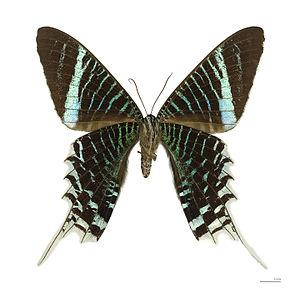
Le Chinois vert est une espèce de lépidoptères américains de la famille des Uraniidae et de la sous-famille des Uraniinae.
La sous-famille des Uraniinae compte sept genres de papillons tropicaux, diurnes ou nocturnes. Quelques-unes des espèces diurnes sont célèbres par la diversité et l'éclat de leurs couleurs métalliques, notamment Urania leilus, originaire d'Amérique centrale et du Sud, et surtout Chrysiridia rhipheus, vivant à Madagascar et considéré comme l'un des plus beaux lépidoptères du monde.